Dheeraj Kumar

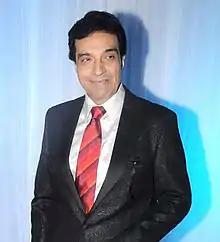
Kumar in 2012

Dheeraj Kochar (1 October 1944 – 15 July 2025), professionally known as Dheeraj Kumar, was an Indian actor, television producer and director. He started Creative Eye Limited, a television production house in 1986. He acted in both Bollywood and Punjabi films, including "Sargam" (1979), "Roti Kapada Aur Makaan" (1974) and "Beharoopia" (1971).